Symmetry of diatomic molecules

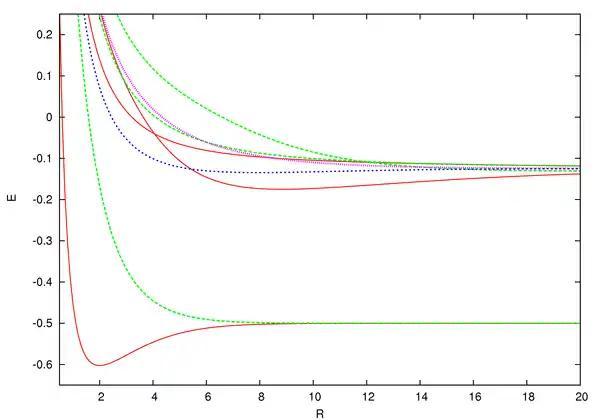
The energy vs separation graphs of formula_190. The two lowest curves denote the formula_35 and formula_24 states respectively. Higher ones are the excited states. The minimum of formula_24 corresponds to an energy formula_227

Let formula_122 and formula_122 two different electronic potential curves. If they intersect at some point, then the functions formula_122 and formula_122 will have neighbouring values near this point. To decide whether such an intersection can occur, it is convenient to put the problem as follows. Suppose at some internuclear distance formula_128 the values formula_129 and formula_129 are close, but distinct (as shown in the figure). Then it is to be examined whether or formula_122 and formula_122 can be made to intersect by the modification formula_133. The energies formula_134 and formula_135 are eigenvalues of the Hamiltonian formula_136. The corresponding orthonormal electronic eigenstates will be denoted by formula_137 and formula_138 and are assumed to be real.